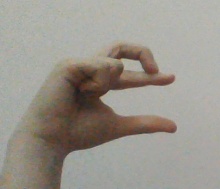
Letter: thal